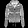
Label: Coat